Hôtel d'Europe

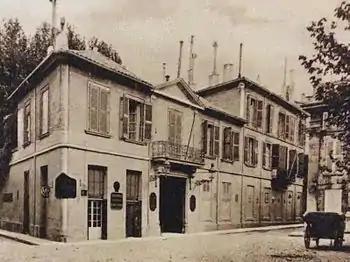
Hotel d'Europe in the 19th century

Originally, the Hôtel d’Europe was a large private mansion built in the 16th century (1580). It belonged first to several noble families from the Comtat Venaissin. In 1740, the house was bought by François de Boutin de Valouse who carried out significant construction work and transformed the building. It then took on the look of a large hôtel particulier of Classical style. The architecture has barely been changed since then.